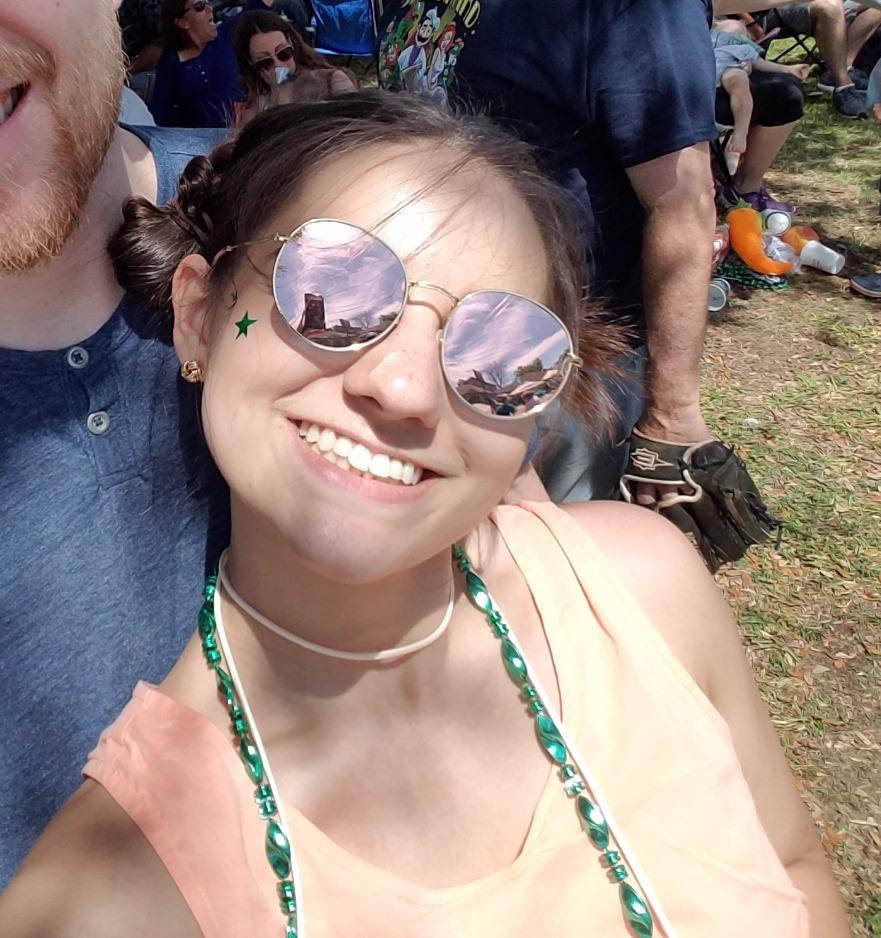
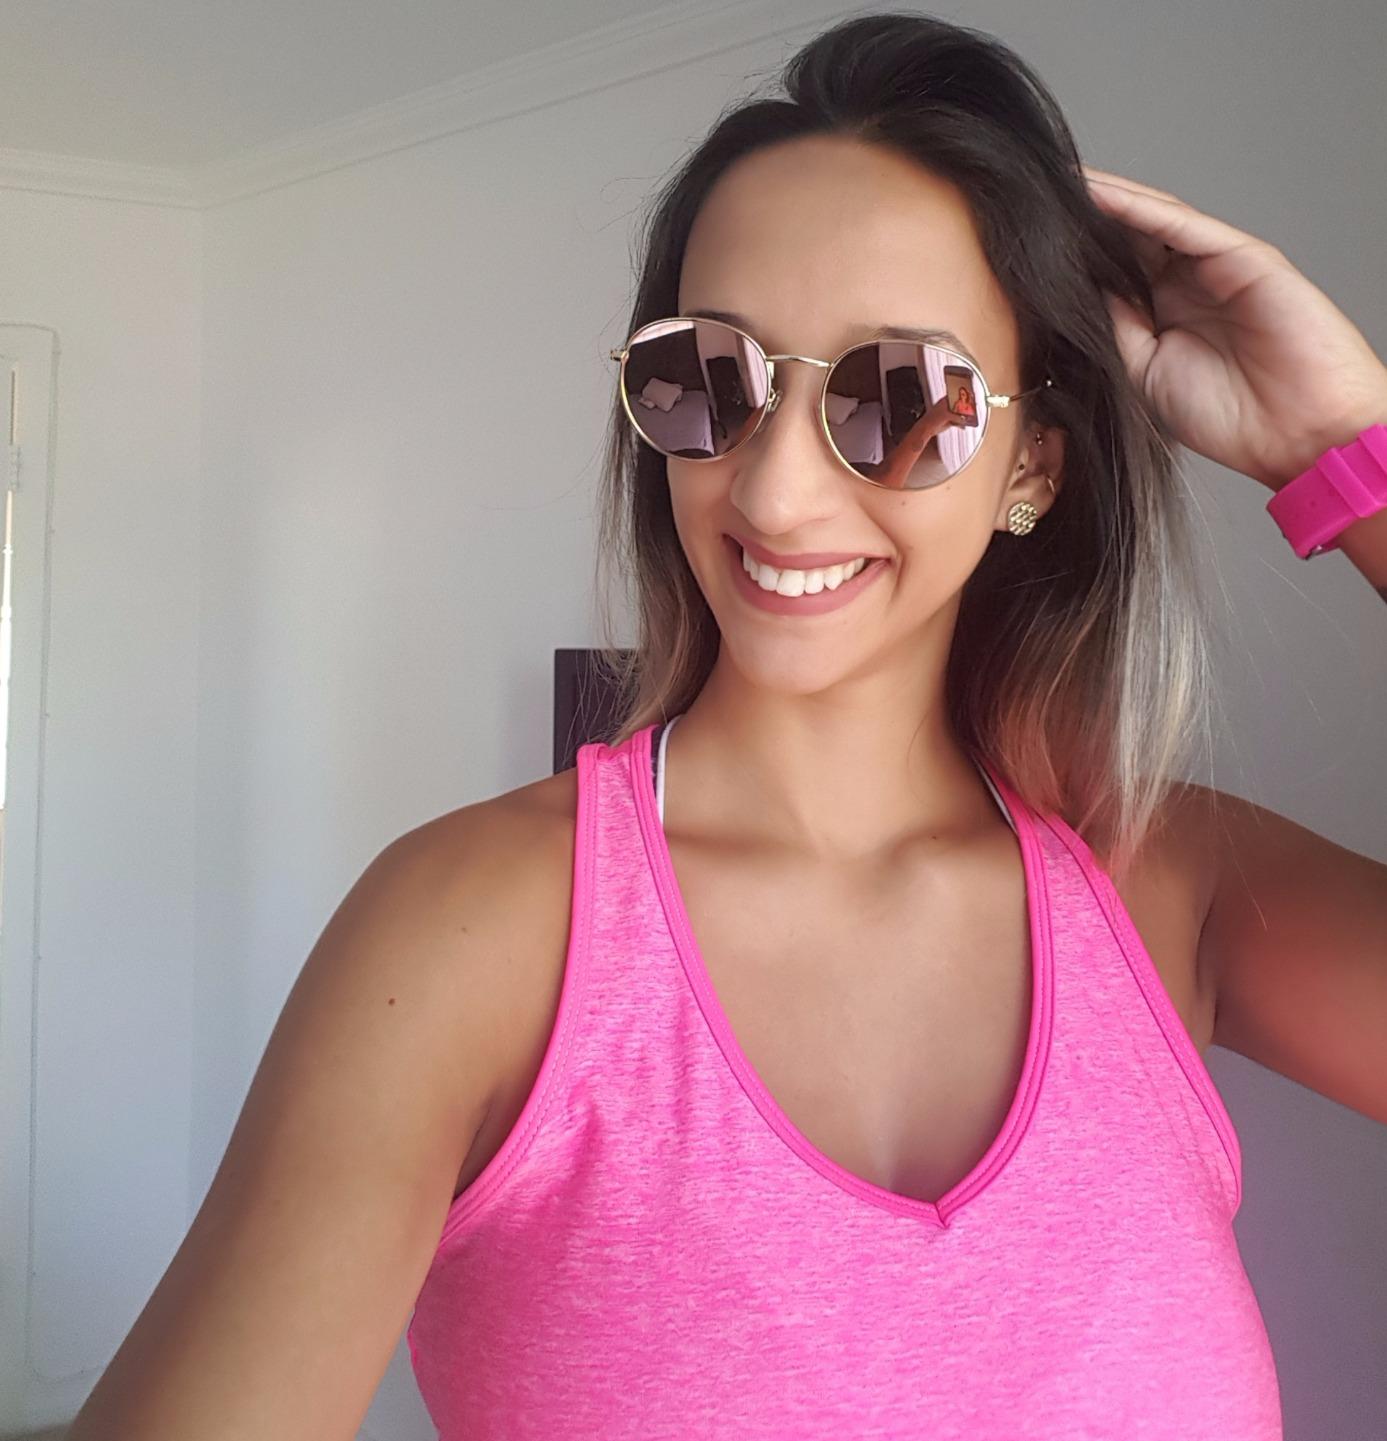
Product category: accessories_sunglasses
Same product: yes